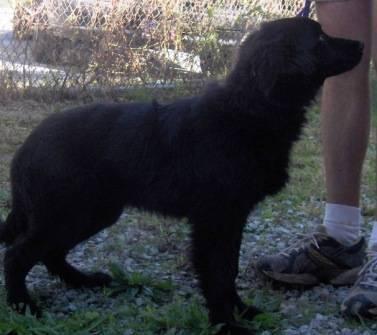
dog